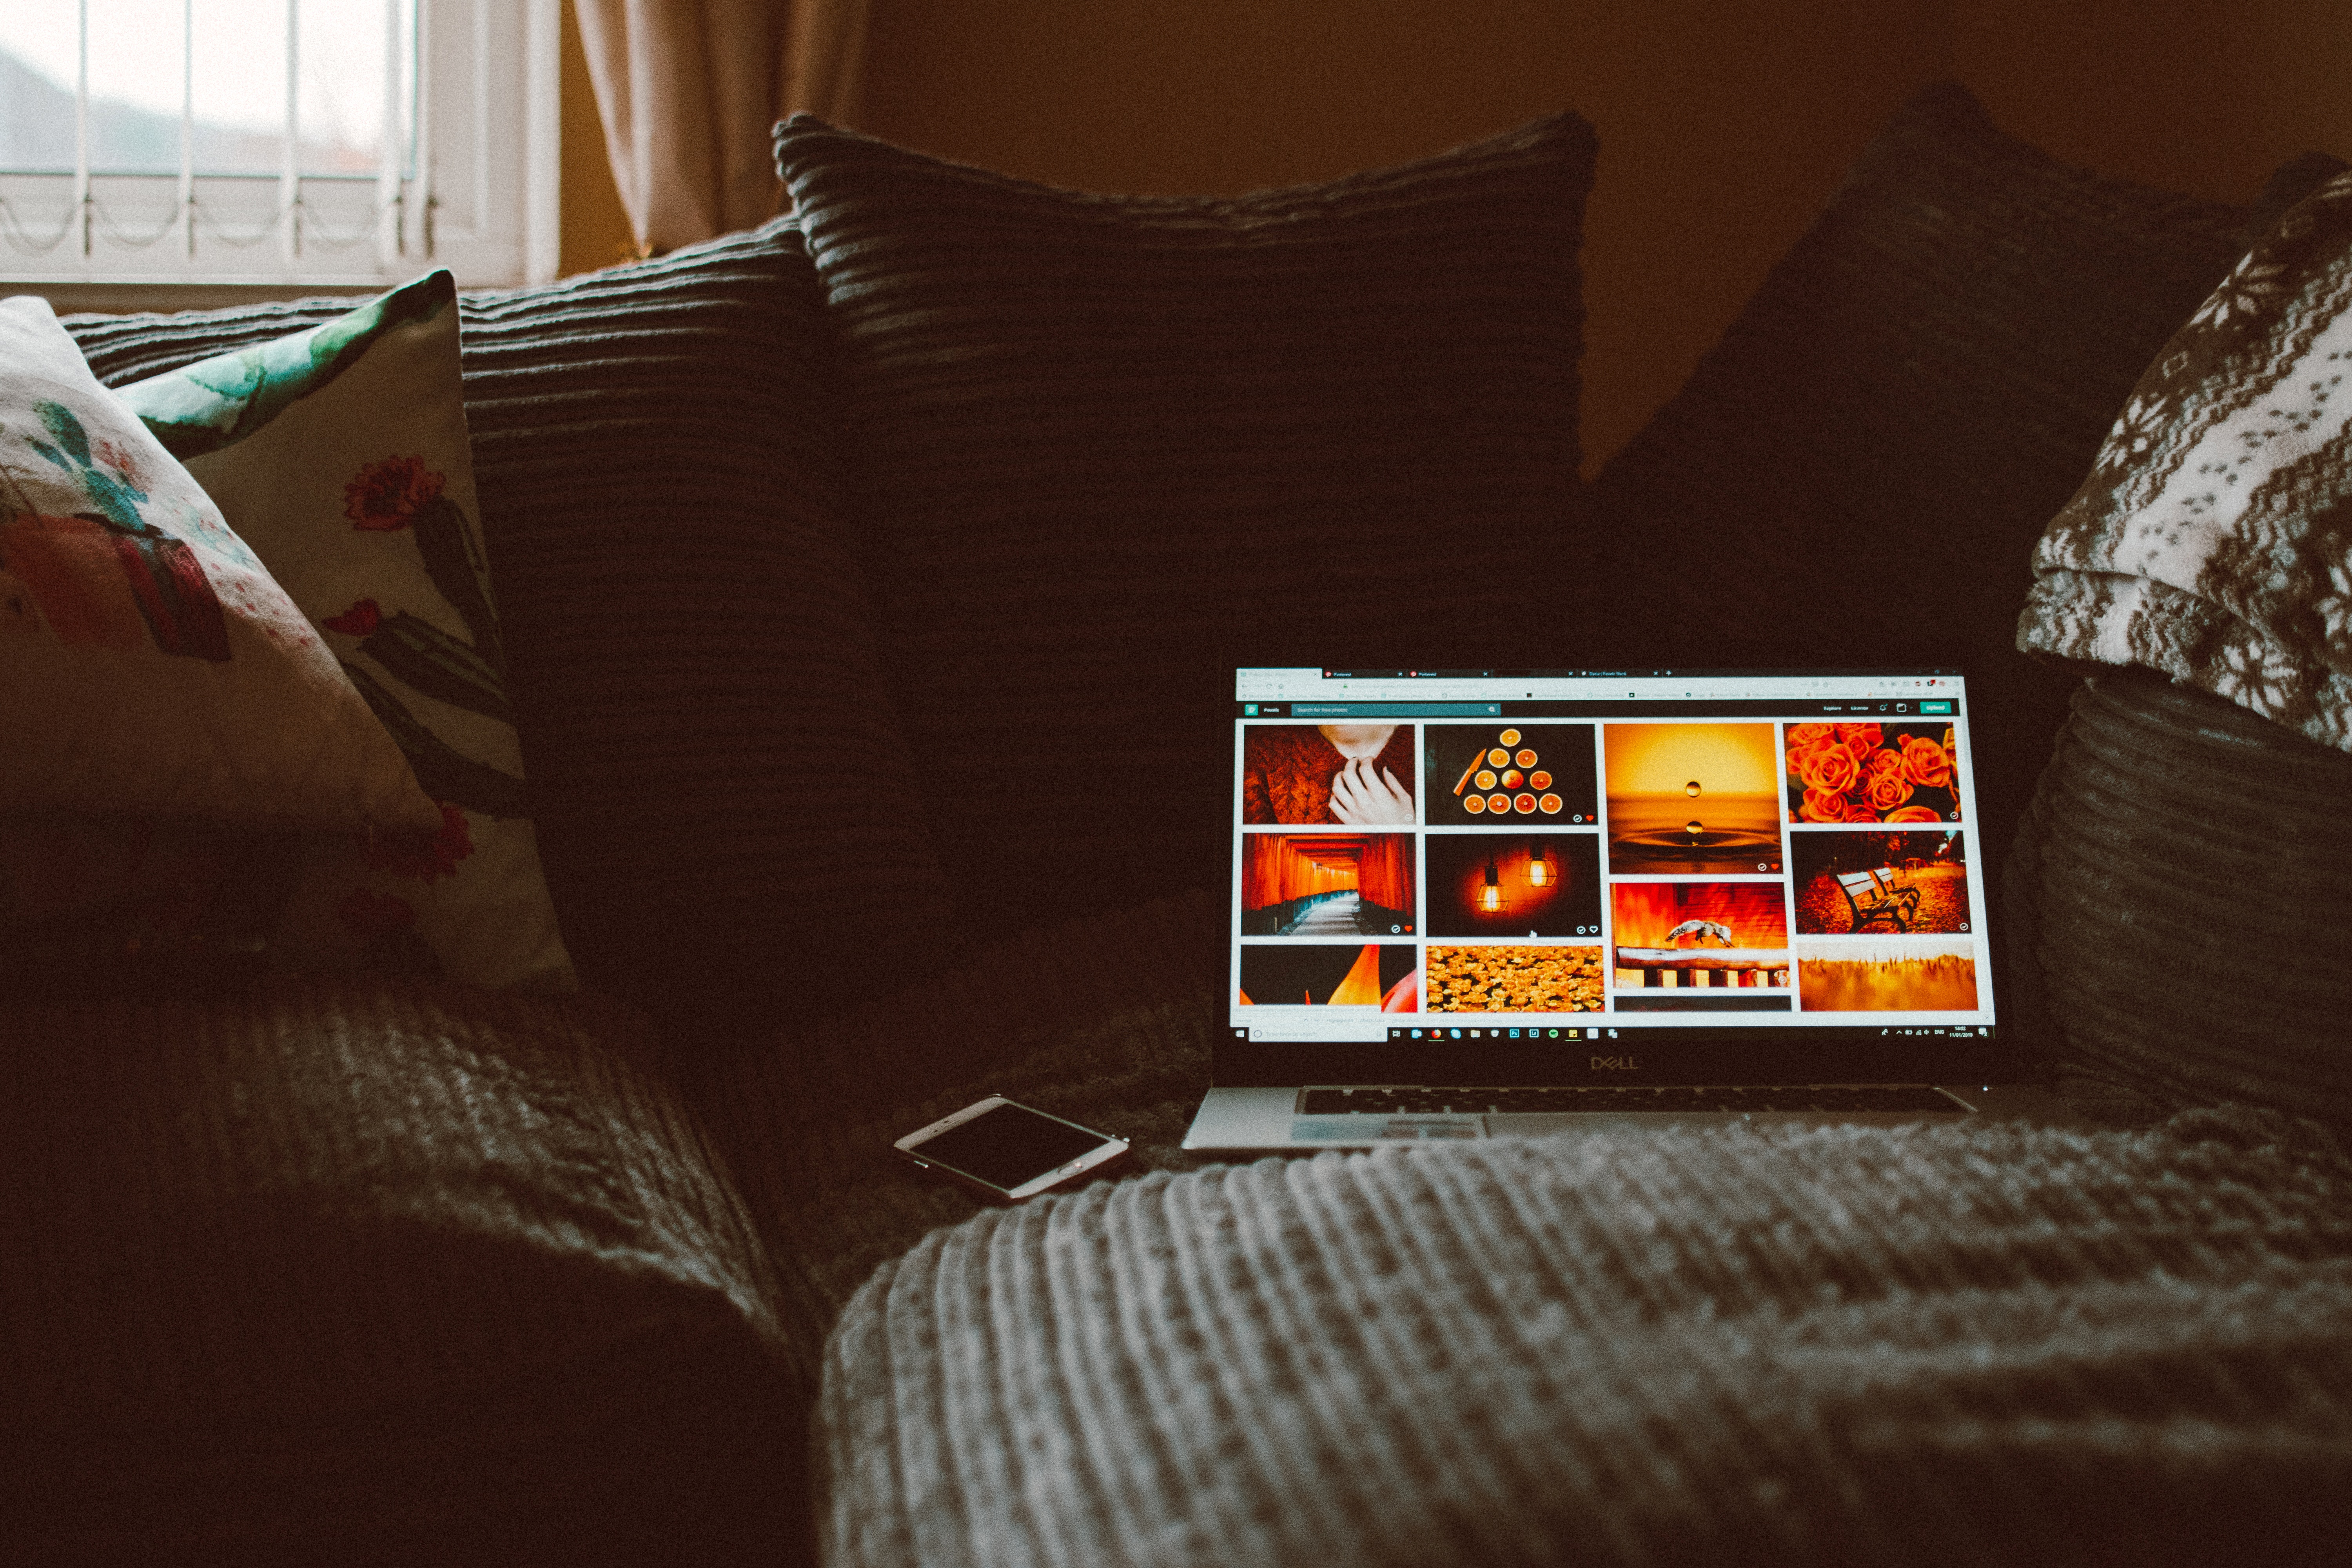
orange, room, furniture, table, electronic device, house, couch